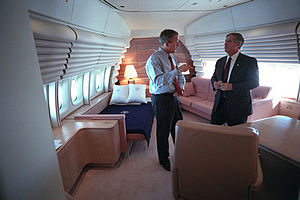
Terrorangrebet den 11. september 2001 / Efterfølgende
Præsident George W. Bush i samtale med Det Hvide Hus' stabschef Andrew Card om bord på Air Force One den 11. september 2001
Terrorangrebet den 11. september 2001, var en række koordinerede terrorangreb mod USA, der blev udført tirsdag den 11. september 2001. Om morgenen den 11. september 2001 kaprede 19 mænd med tilknytning til al-Qaeda fire passagerfly. Terroristerne styrede to af flyene ind i World Trade Centers "tvillingetårne" i New York; et fly i hvert tårn. Begge tårne kollapsede efter hhv. 56 og 102 minutter pga. brand forårsaget af sammenstødet med flyene og eksplosionen af flybrændstof. Flykaprerne på det tredje fly styrede flyet ind i Pentagon-bygningen. Passagererne på det fjerde kaprede fly forsøgte at overtage kontrollen over flyet, hvilket førte til at det styrtede ned på en mark i Pennsylvania. Der er stadig spekulationer om det fjerde flys mål, men man formoder, at det har været et sted i den amerikanske hovedstad Washington DC. En tredje bygning i WTC komplekset styrtede lodret ned 8½ timer efter det første fly ramte Nordtårnet; den 40 etager høje bygning 7. Dens konstruktion var svækket af brande, men var ikke ramt af et fly. Ifølge hjernen bag terrorangrebet, Khalid Sheikh Mohammed, skulle det 4. fly have ramt United States Capitol, hovedsædet for USA's Kongres.